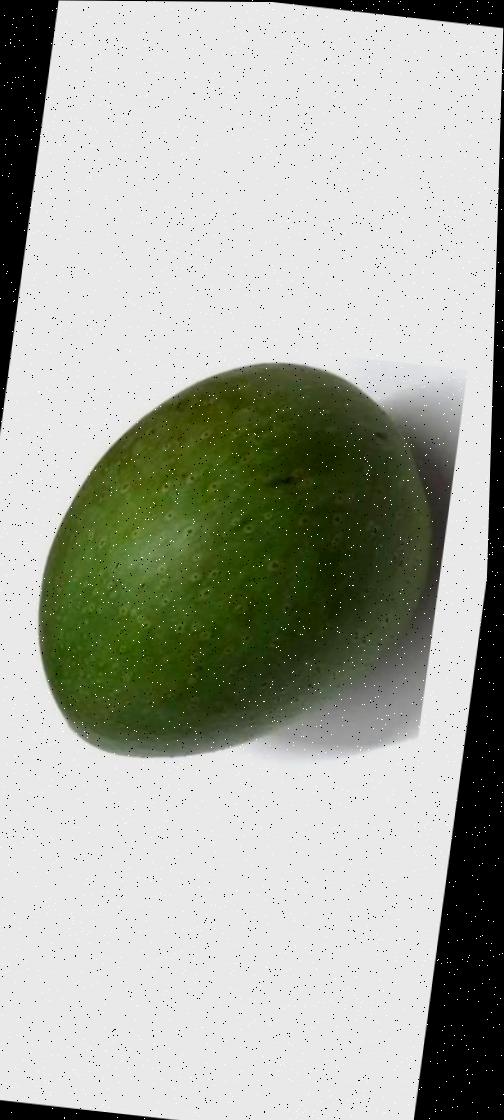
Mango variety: Ashshina Zhinuk